Guerrilla Girl (1953 film)

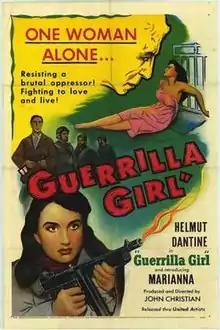
Theatreical release poster

Guerrilla Girl is a 1953 American thriller film directed by John Christian and written by John Byrne, William Koch, William Kyriakis and Ben Parker. The film stars Helmut Dantine, Marianna, Irene Champlin, Ray Julian, Michael Vale and Charlotte Paul. It was released on January 23, 1953 by United Artists.